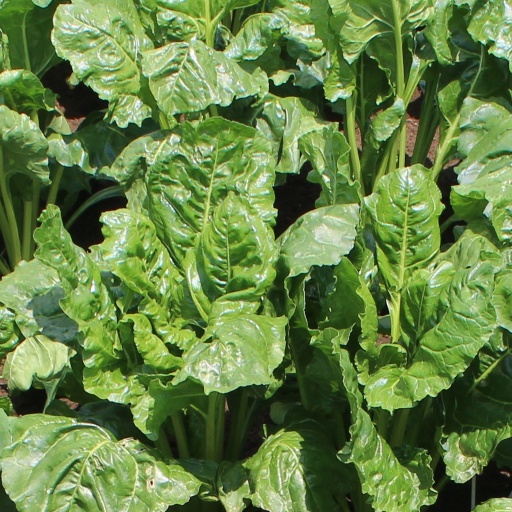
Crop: sugar beet